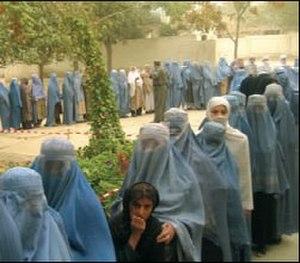
Cet article concerne l’histoire de l'Afghanistan.
L'Afghanistan est un état islamique dont la constitution date de 2004 et qui fait de l'islam la source de la loi sans faire pour autant appliquer la charia.
La situation des droits de l'homme en Afghanistan est un sujet de controverse et de conflit. Alors que les talibans étaient bien connus pour de nombreuses violations des droits de l'homme, plusieurs violations continuent d'avoir lieu sous le gouvernement post-taliban.